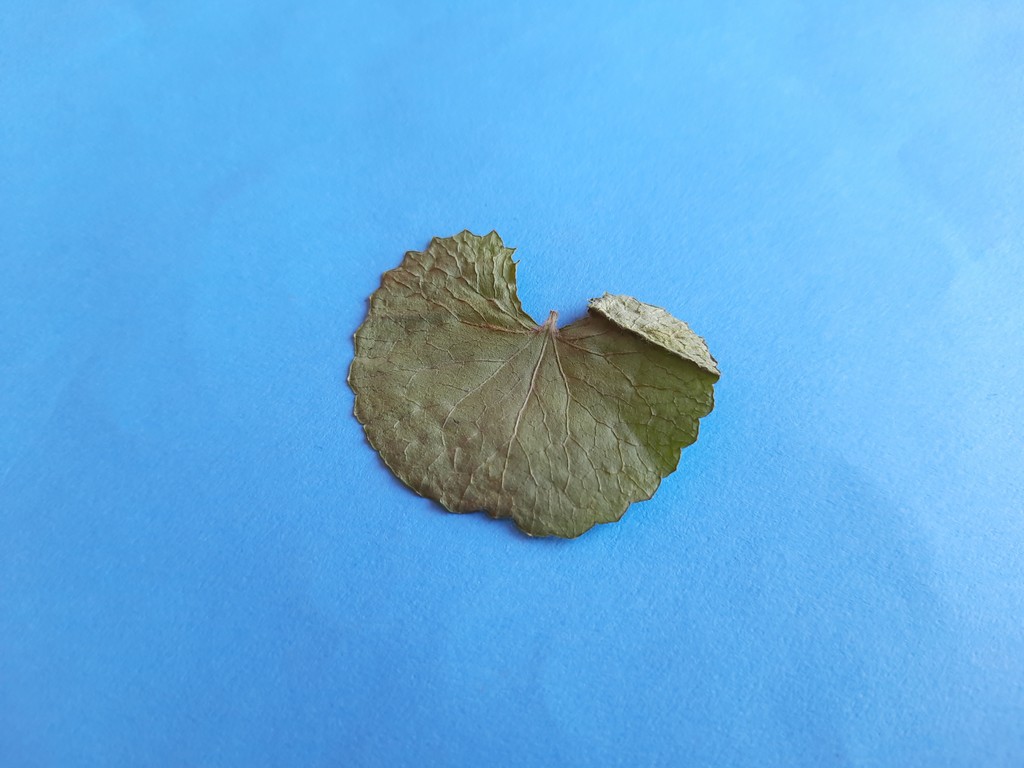
Label: Dried